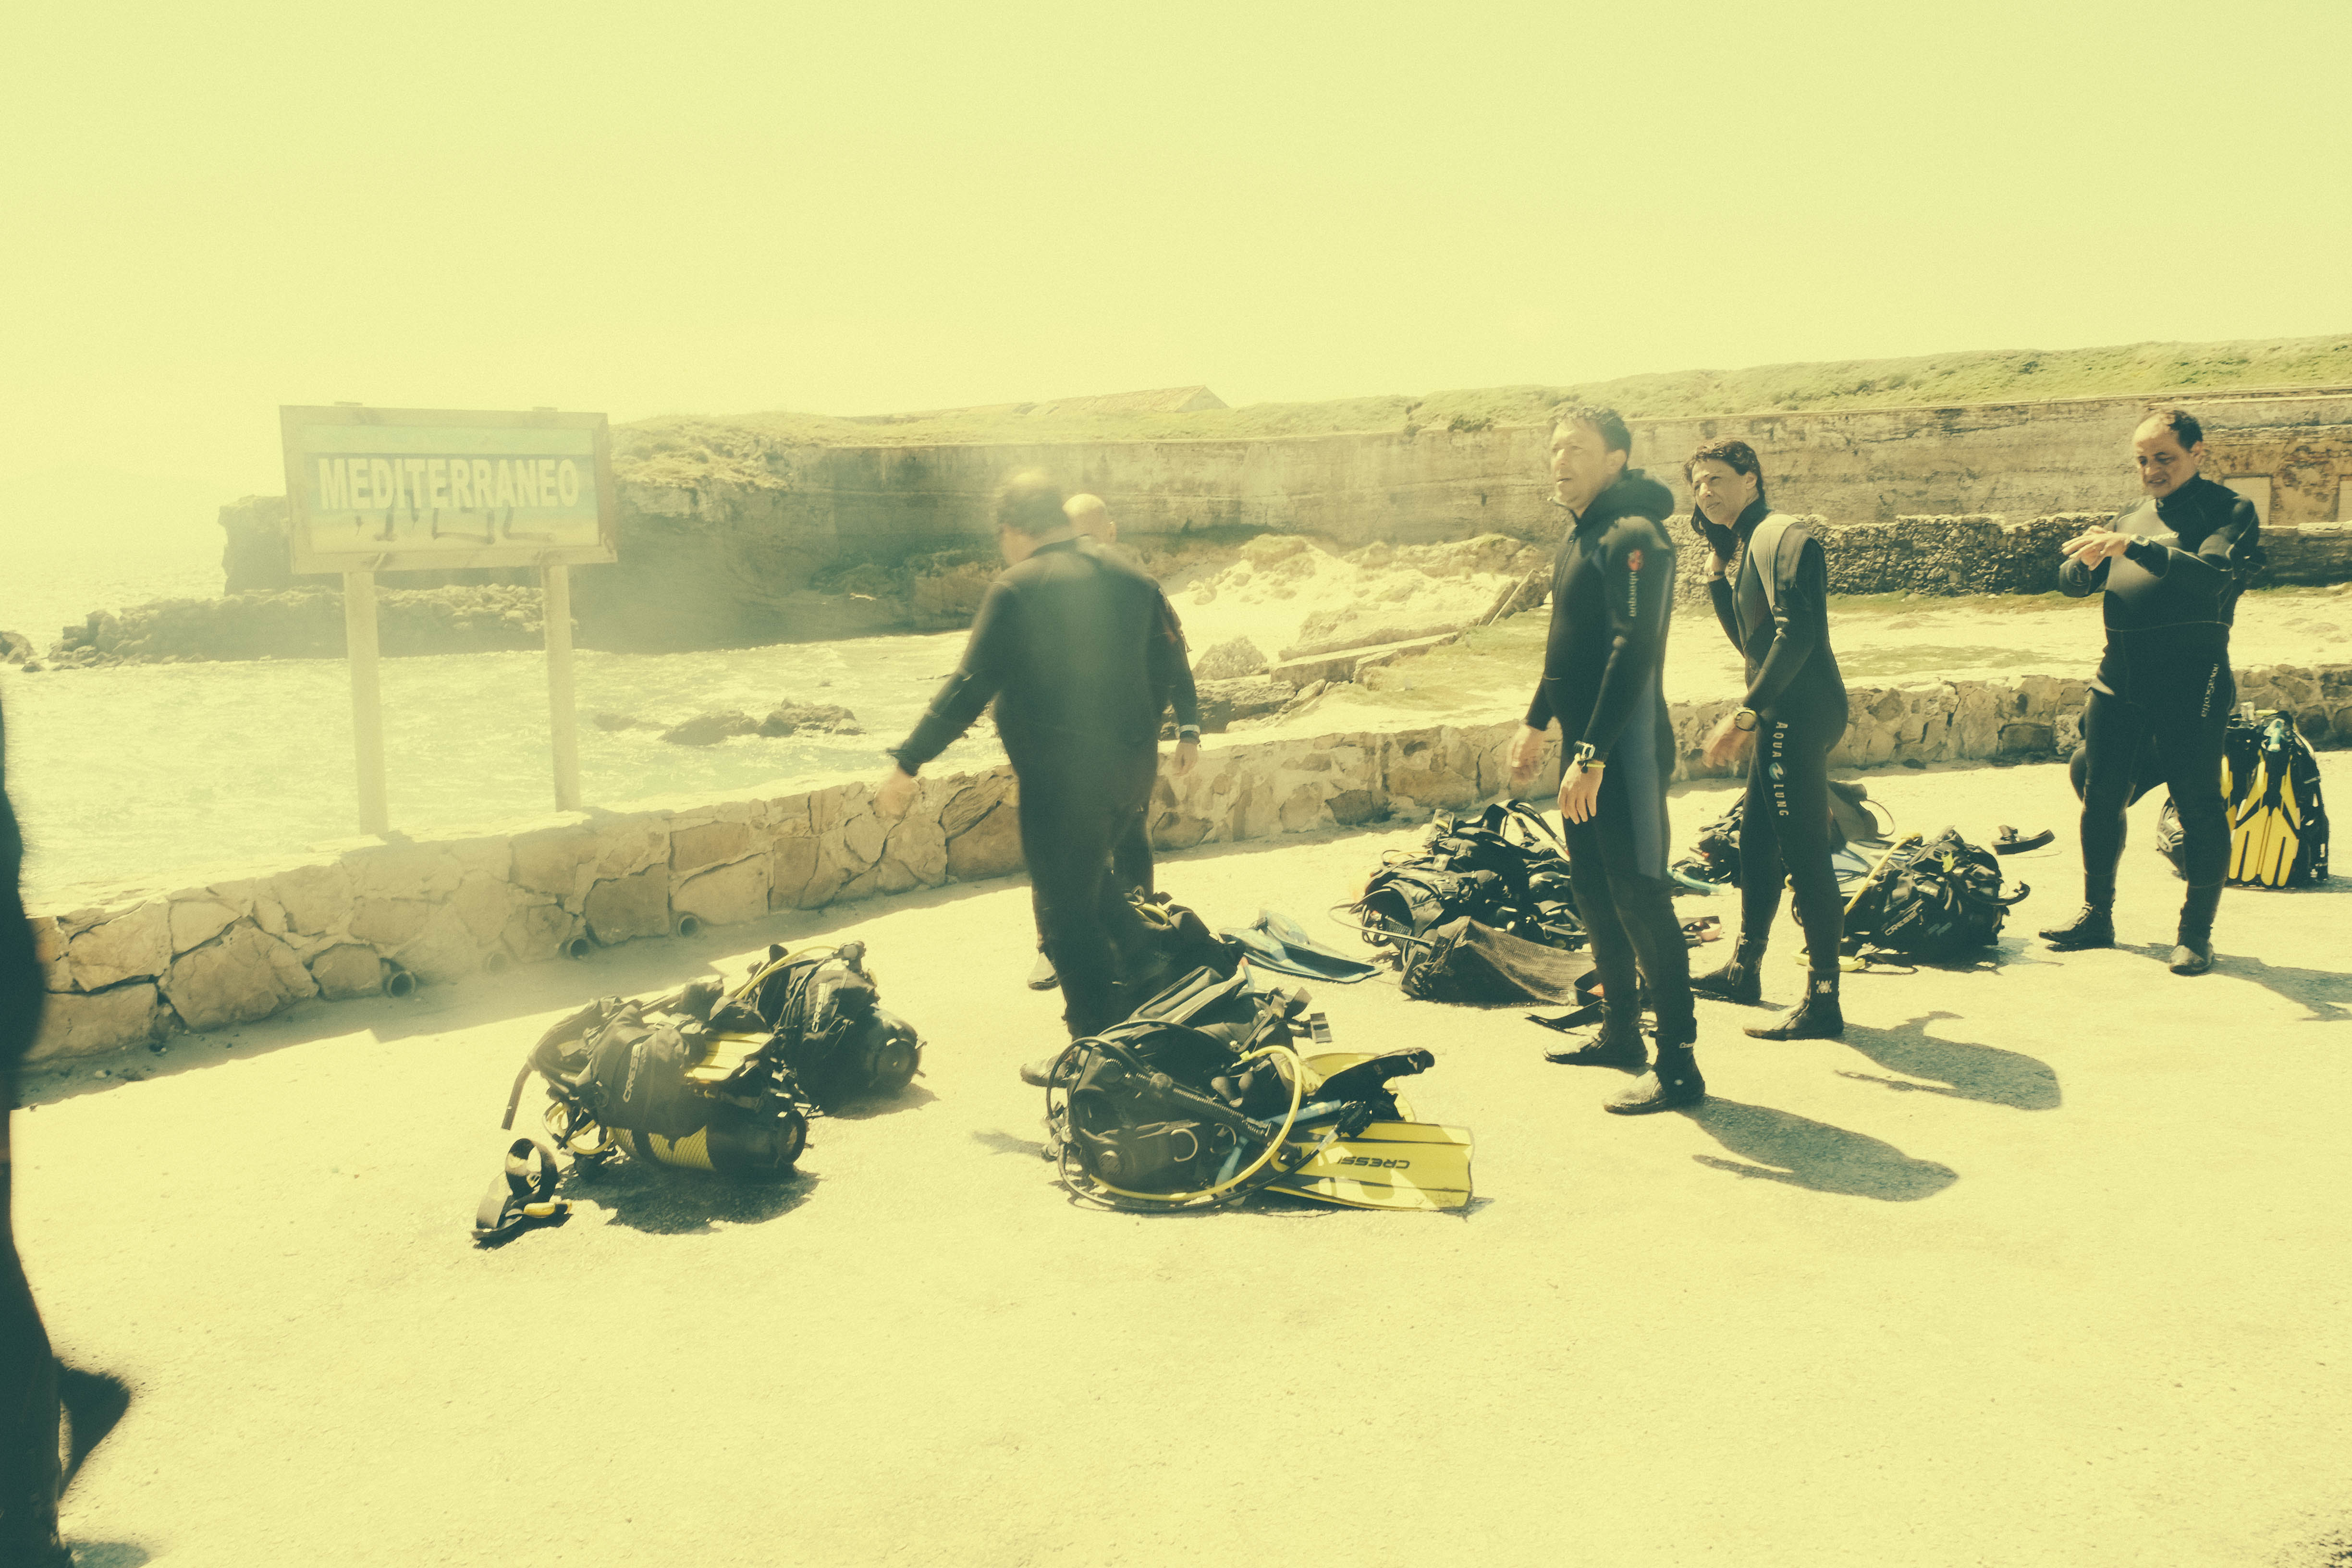
sand, people, street, urban, photograph, andalusia, image, trifa